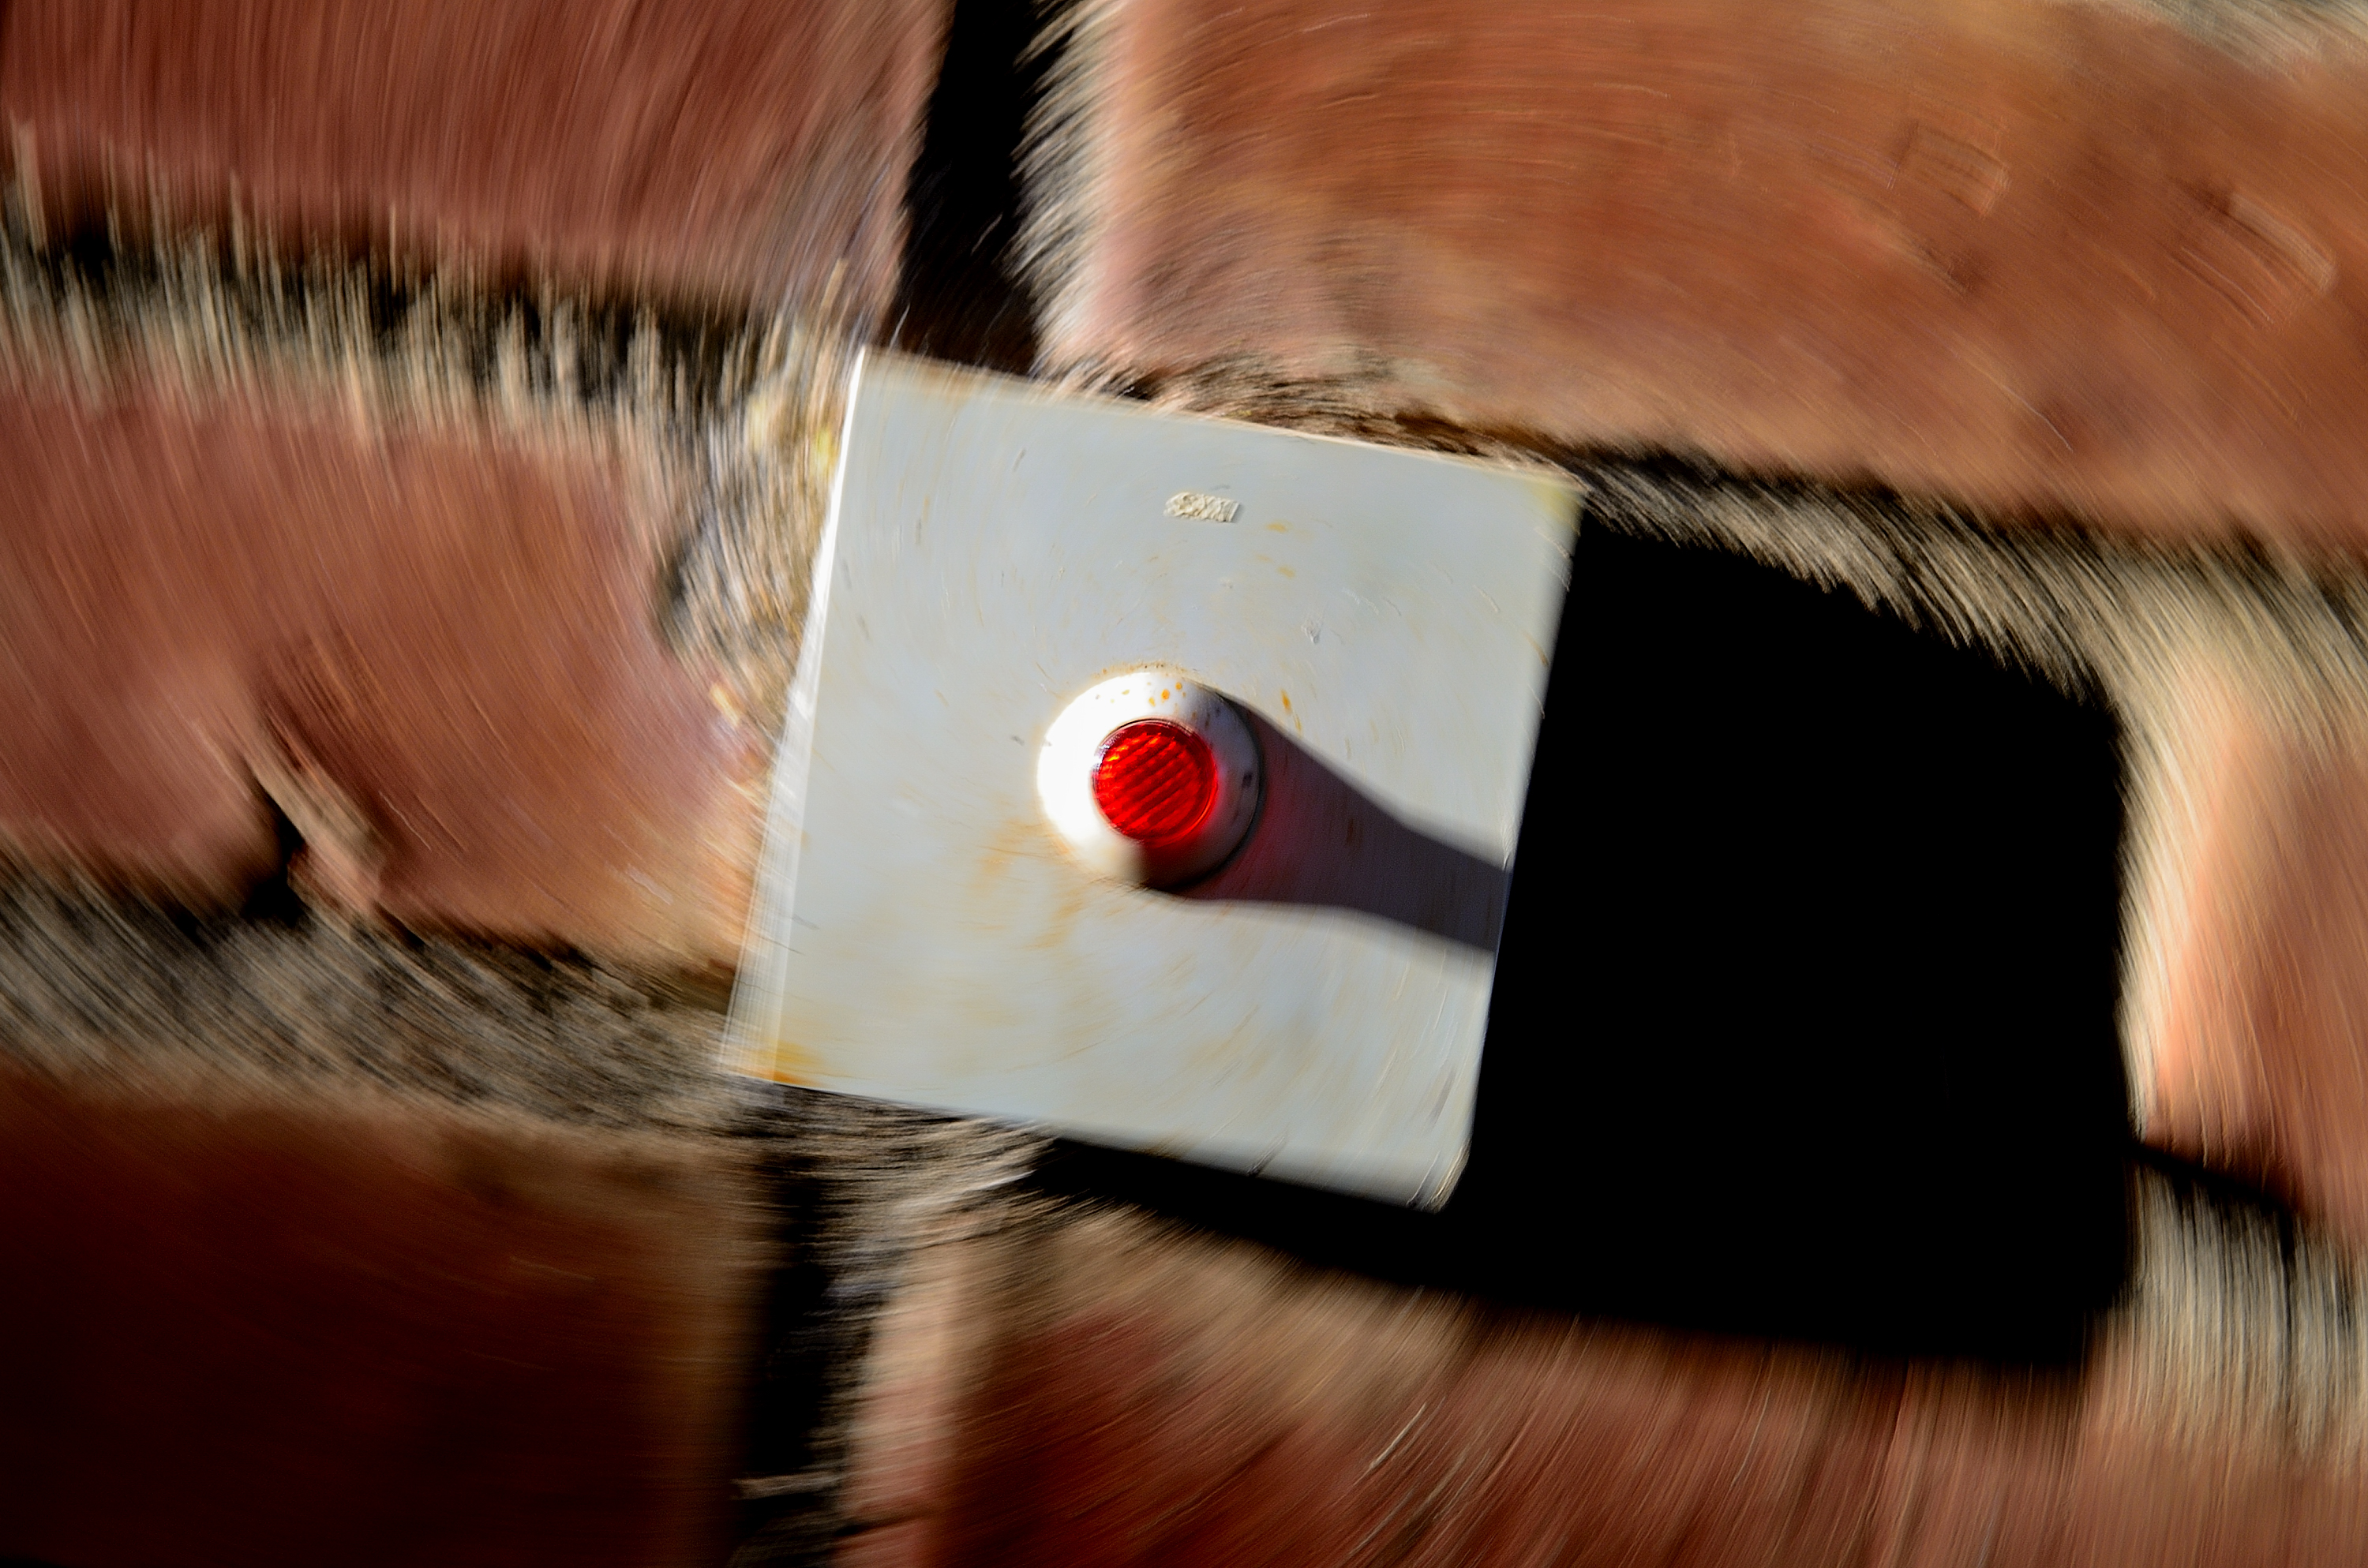
hand, wood, fur, red, cat, color, ear, close up, human body, nose, ringer, eye, glasses, skin, rojo, timbre, beauty, ladrillo, organ, twisted, boton, retorcido, macro photography